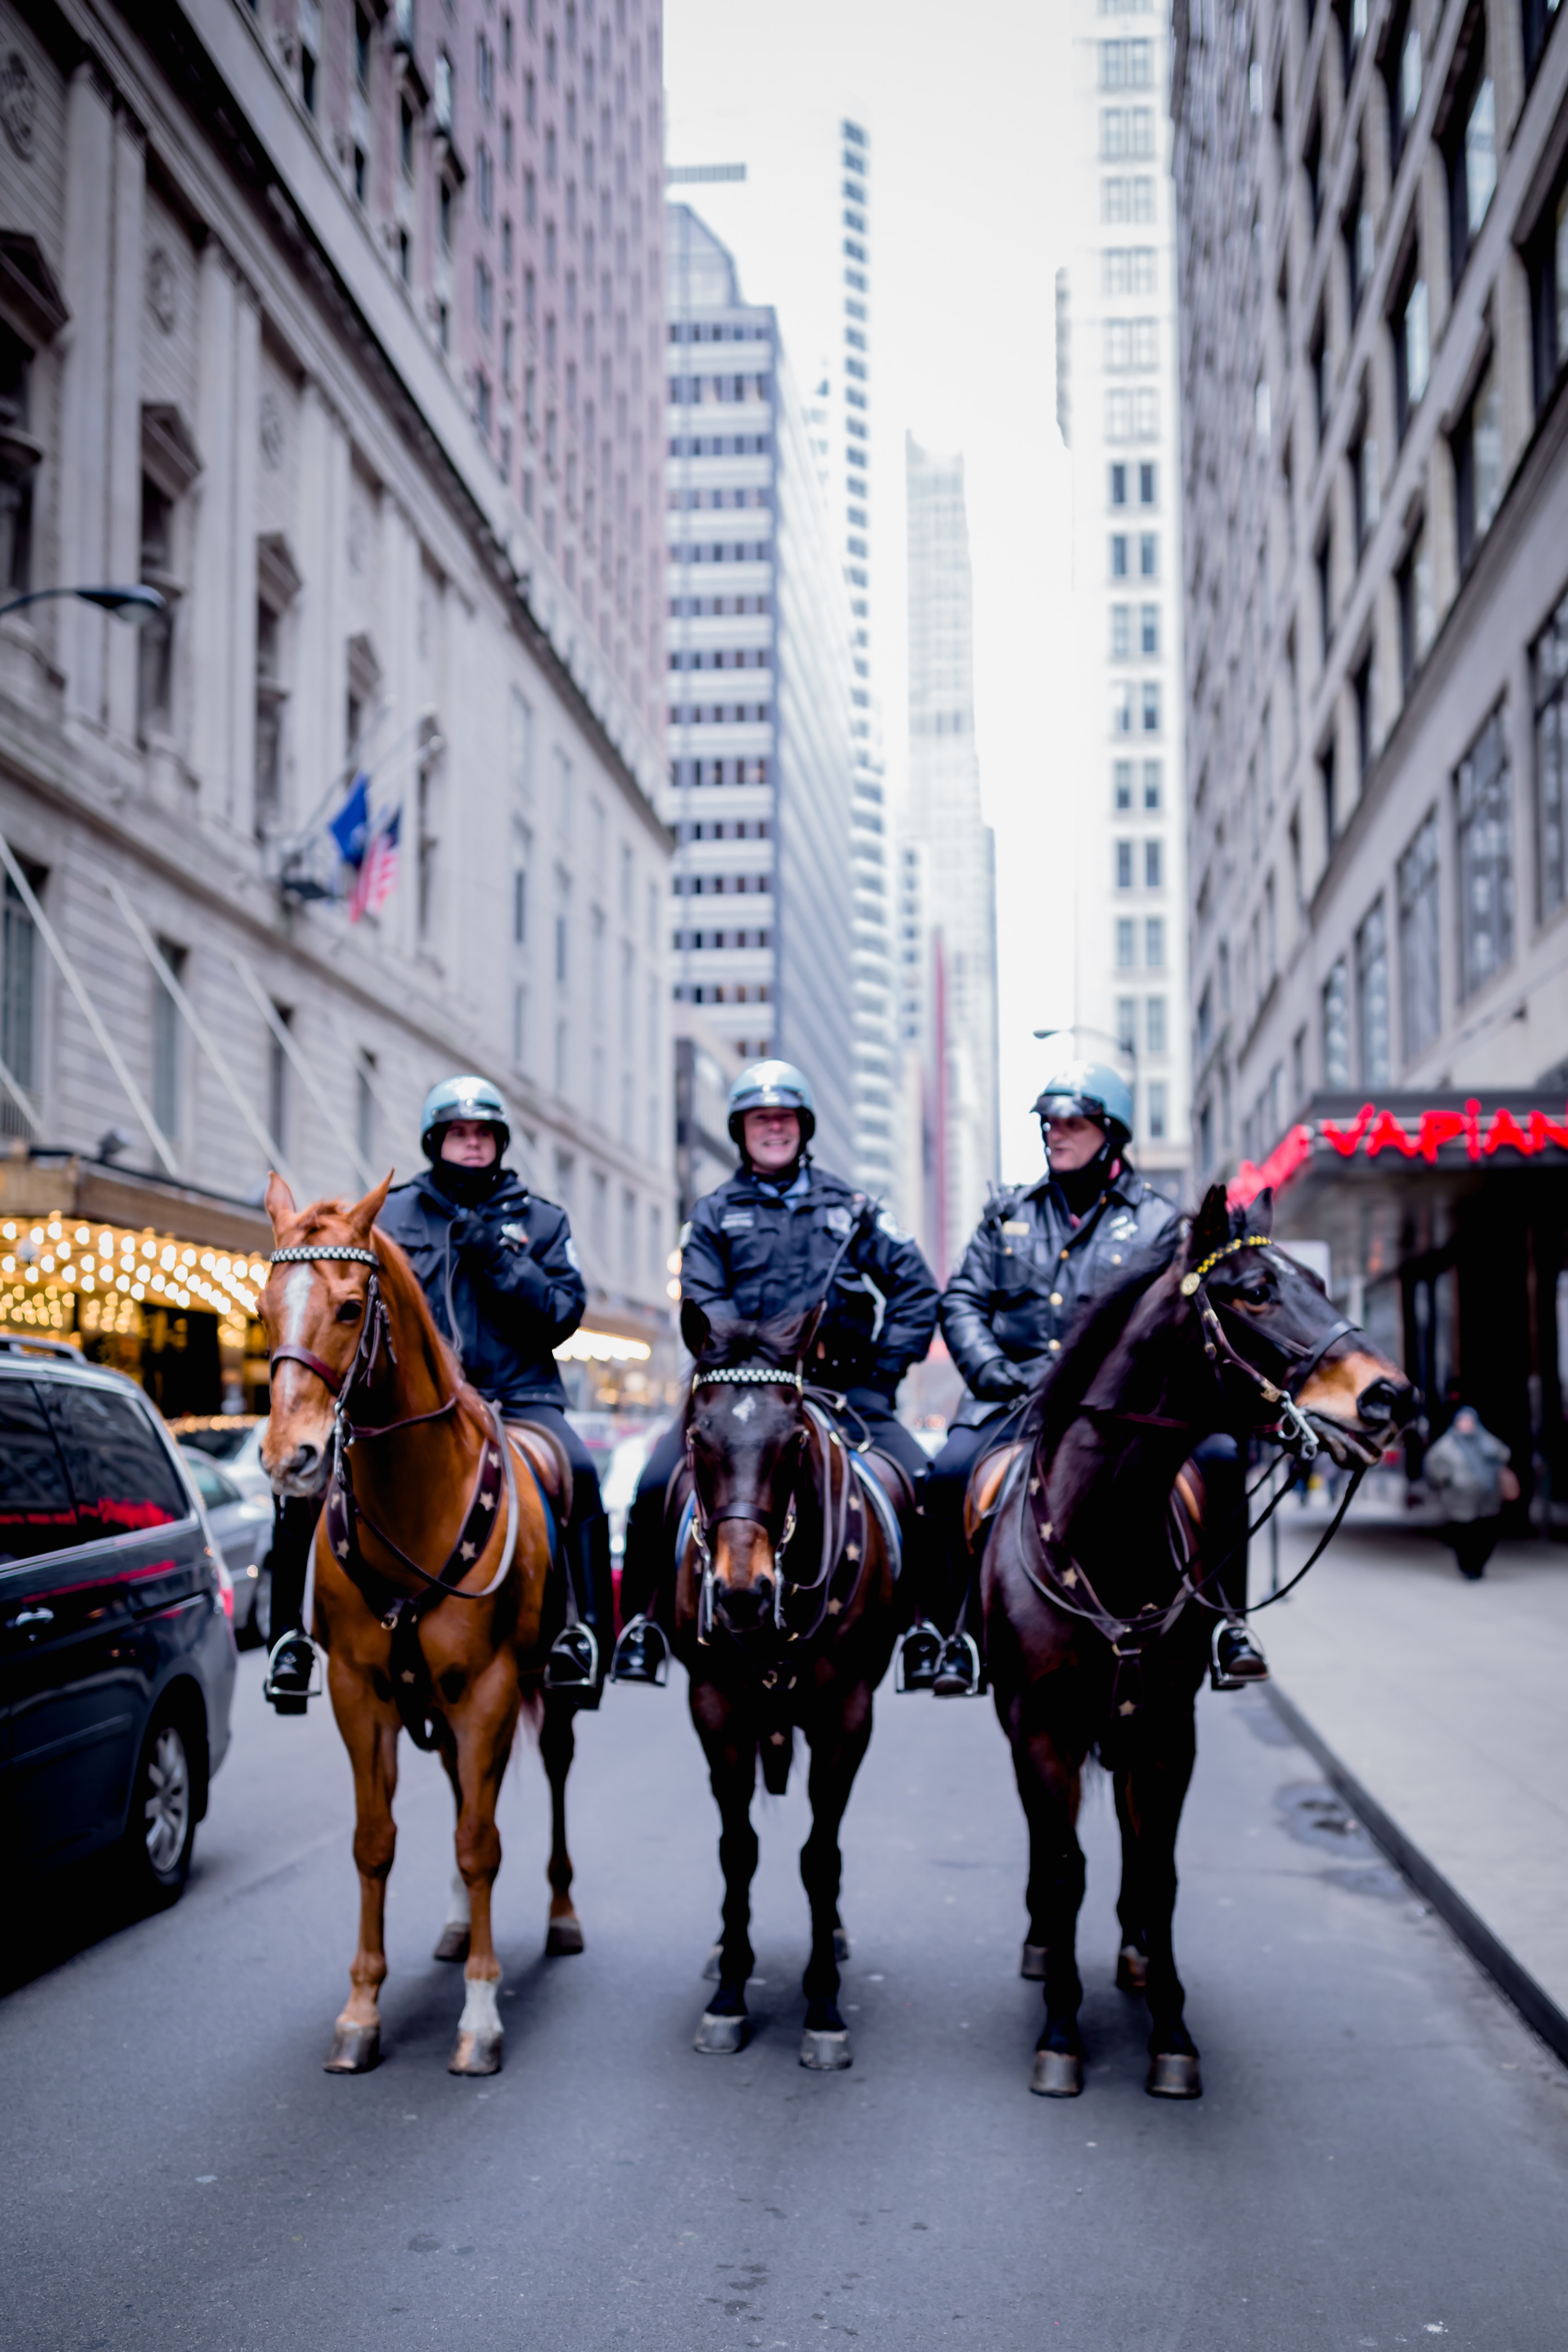
horse, mode of transport, rein, bridle, urban area, horse harness, pack animal, street, downtown, metropolitan area, vehicle, city, snout, pedestrian, thoroughfare, recreation, road, livestock, car, stallion, working animal, carriage, horse tack, tourism